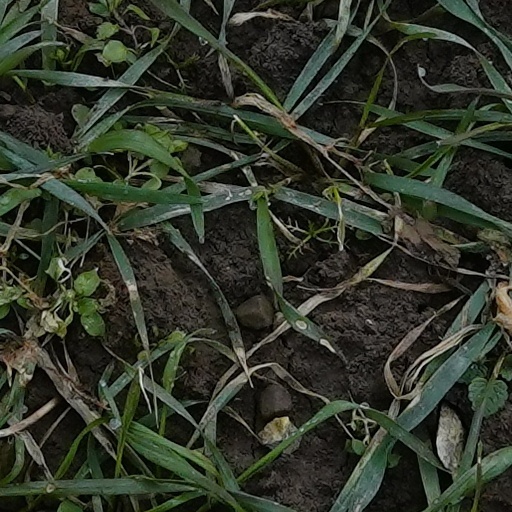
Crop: wheat